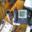
Label: telephone